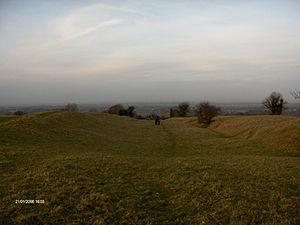
Tara est un site archéologique d'Irlande dans le comté de Meath. Dans la mythologie celtique irlandaise, Tara est la capitale mythique de l'Irlande, située dans la cinquième province de Mide, dans le centre du pays : c'est la « colline des rois ».